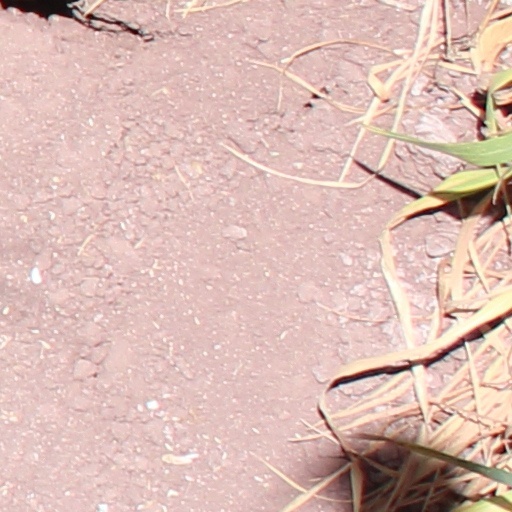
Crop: wheat